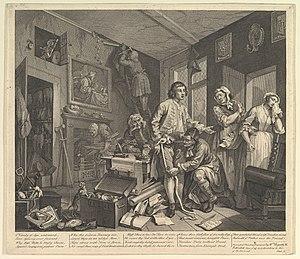
La Carrière d'un libertin, dit aussi La Carrière d'un roué est une série de huit peintures suivies des huit chalcographies correspondantes, exécutées à Londres par le peintre et graveur anglais William Hogarth entre 1733 et 1735.